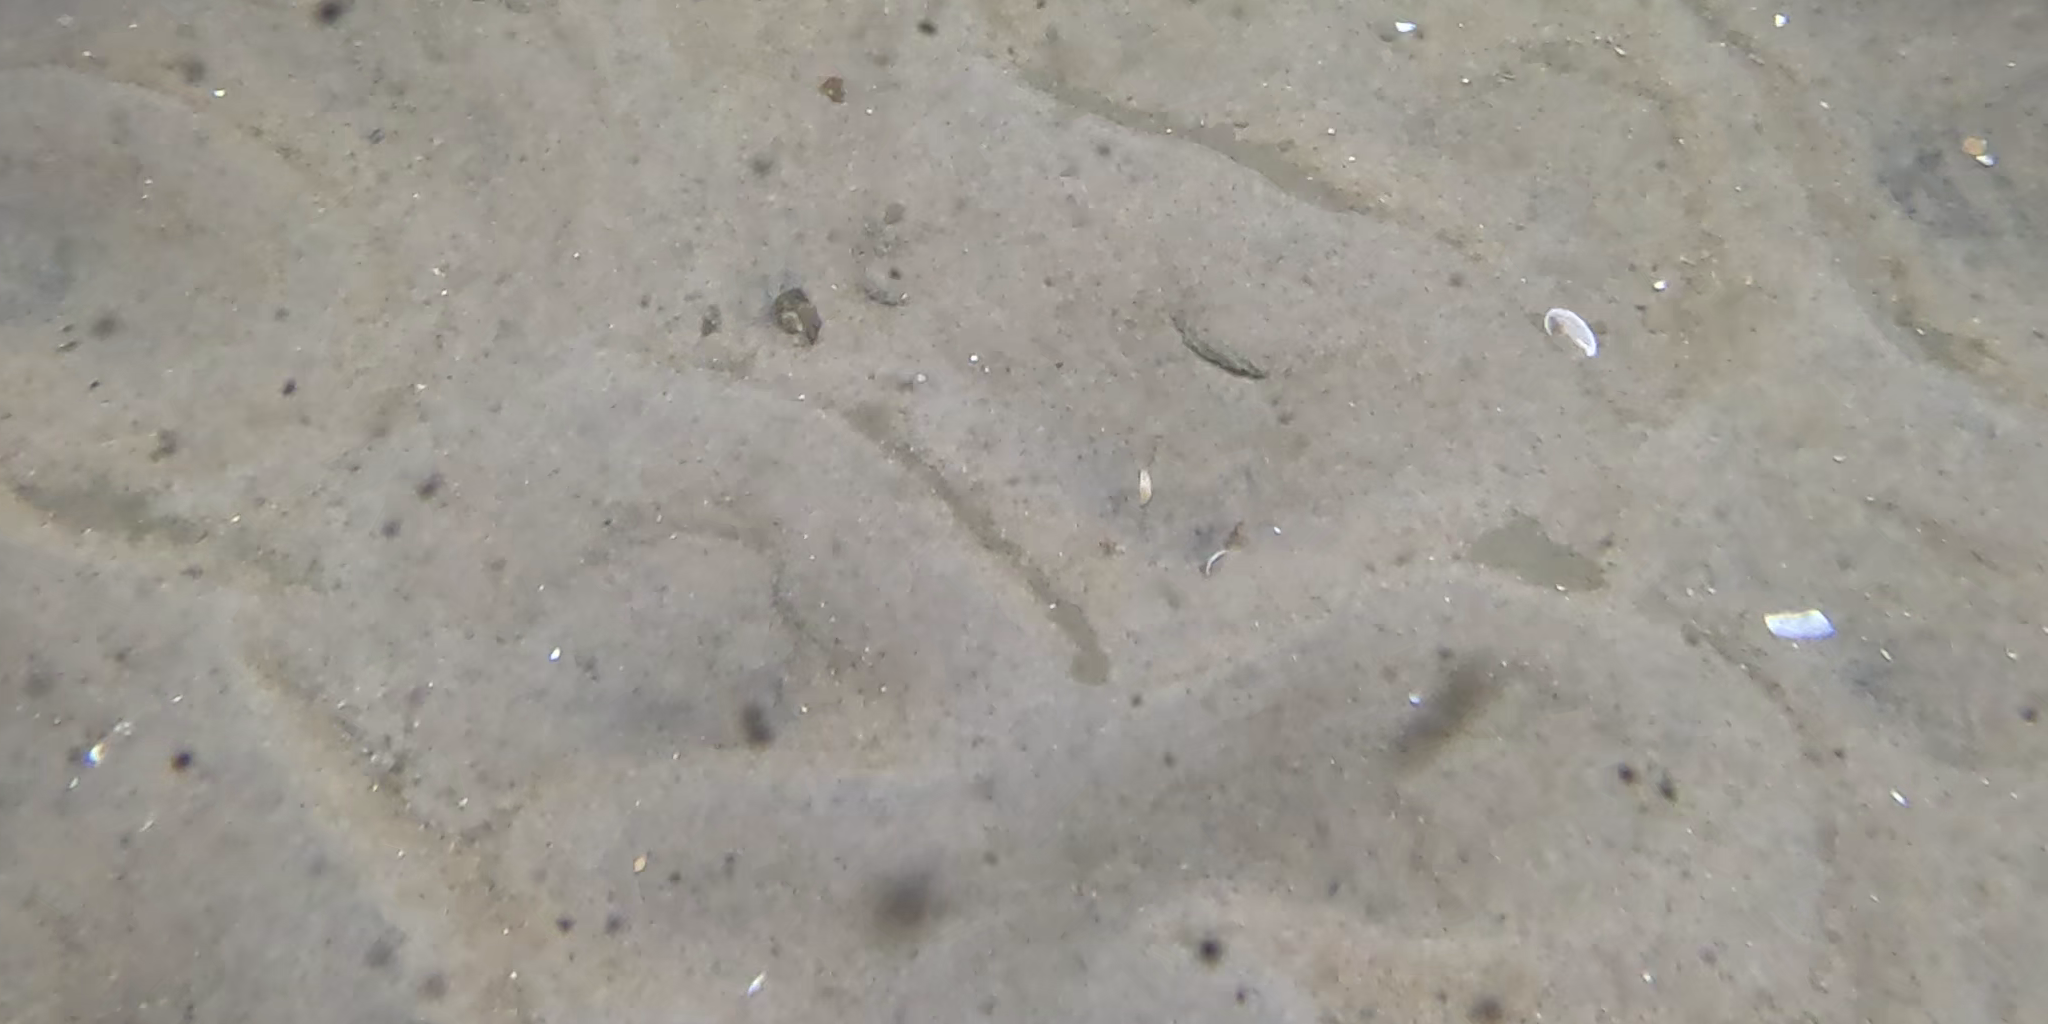
Seabed habitat: sand